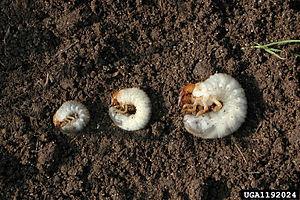
Scarabée japonais adulte (Popillia Japonica Newman)